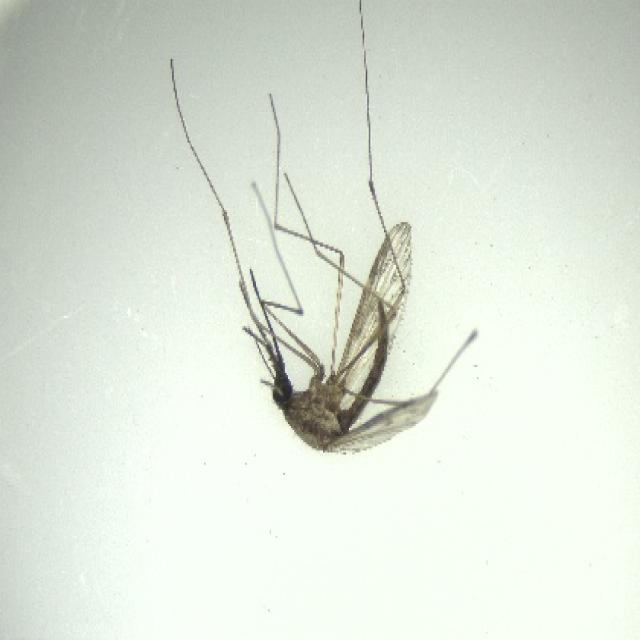
Species: anopheles_sinensis